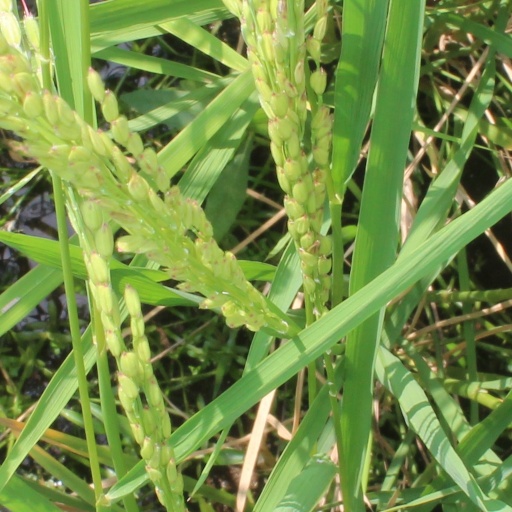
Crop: rice